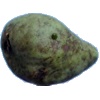
Label: Pear Stone 1